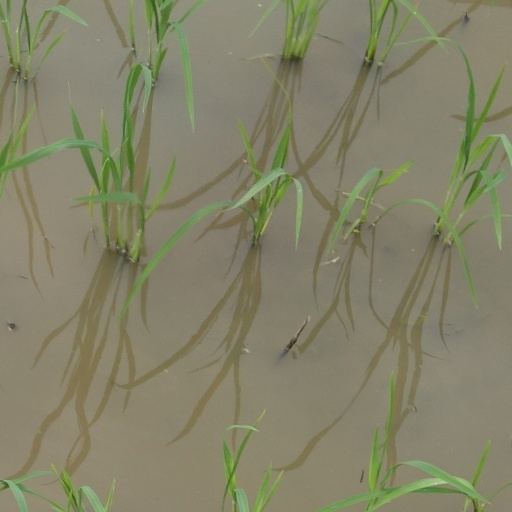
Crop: rice